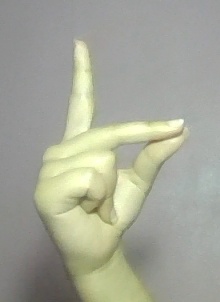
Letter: ta